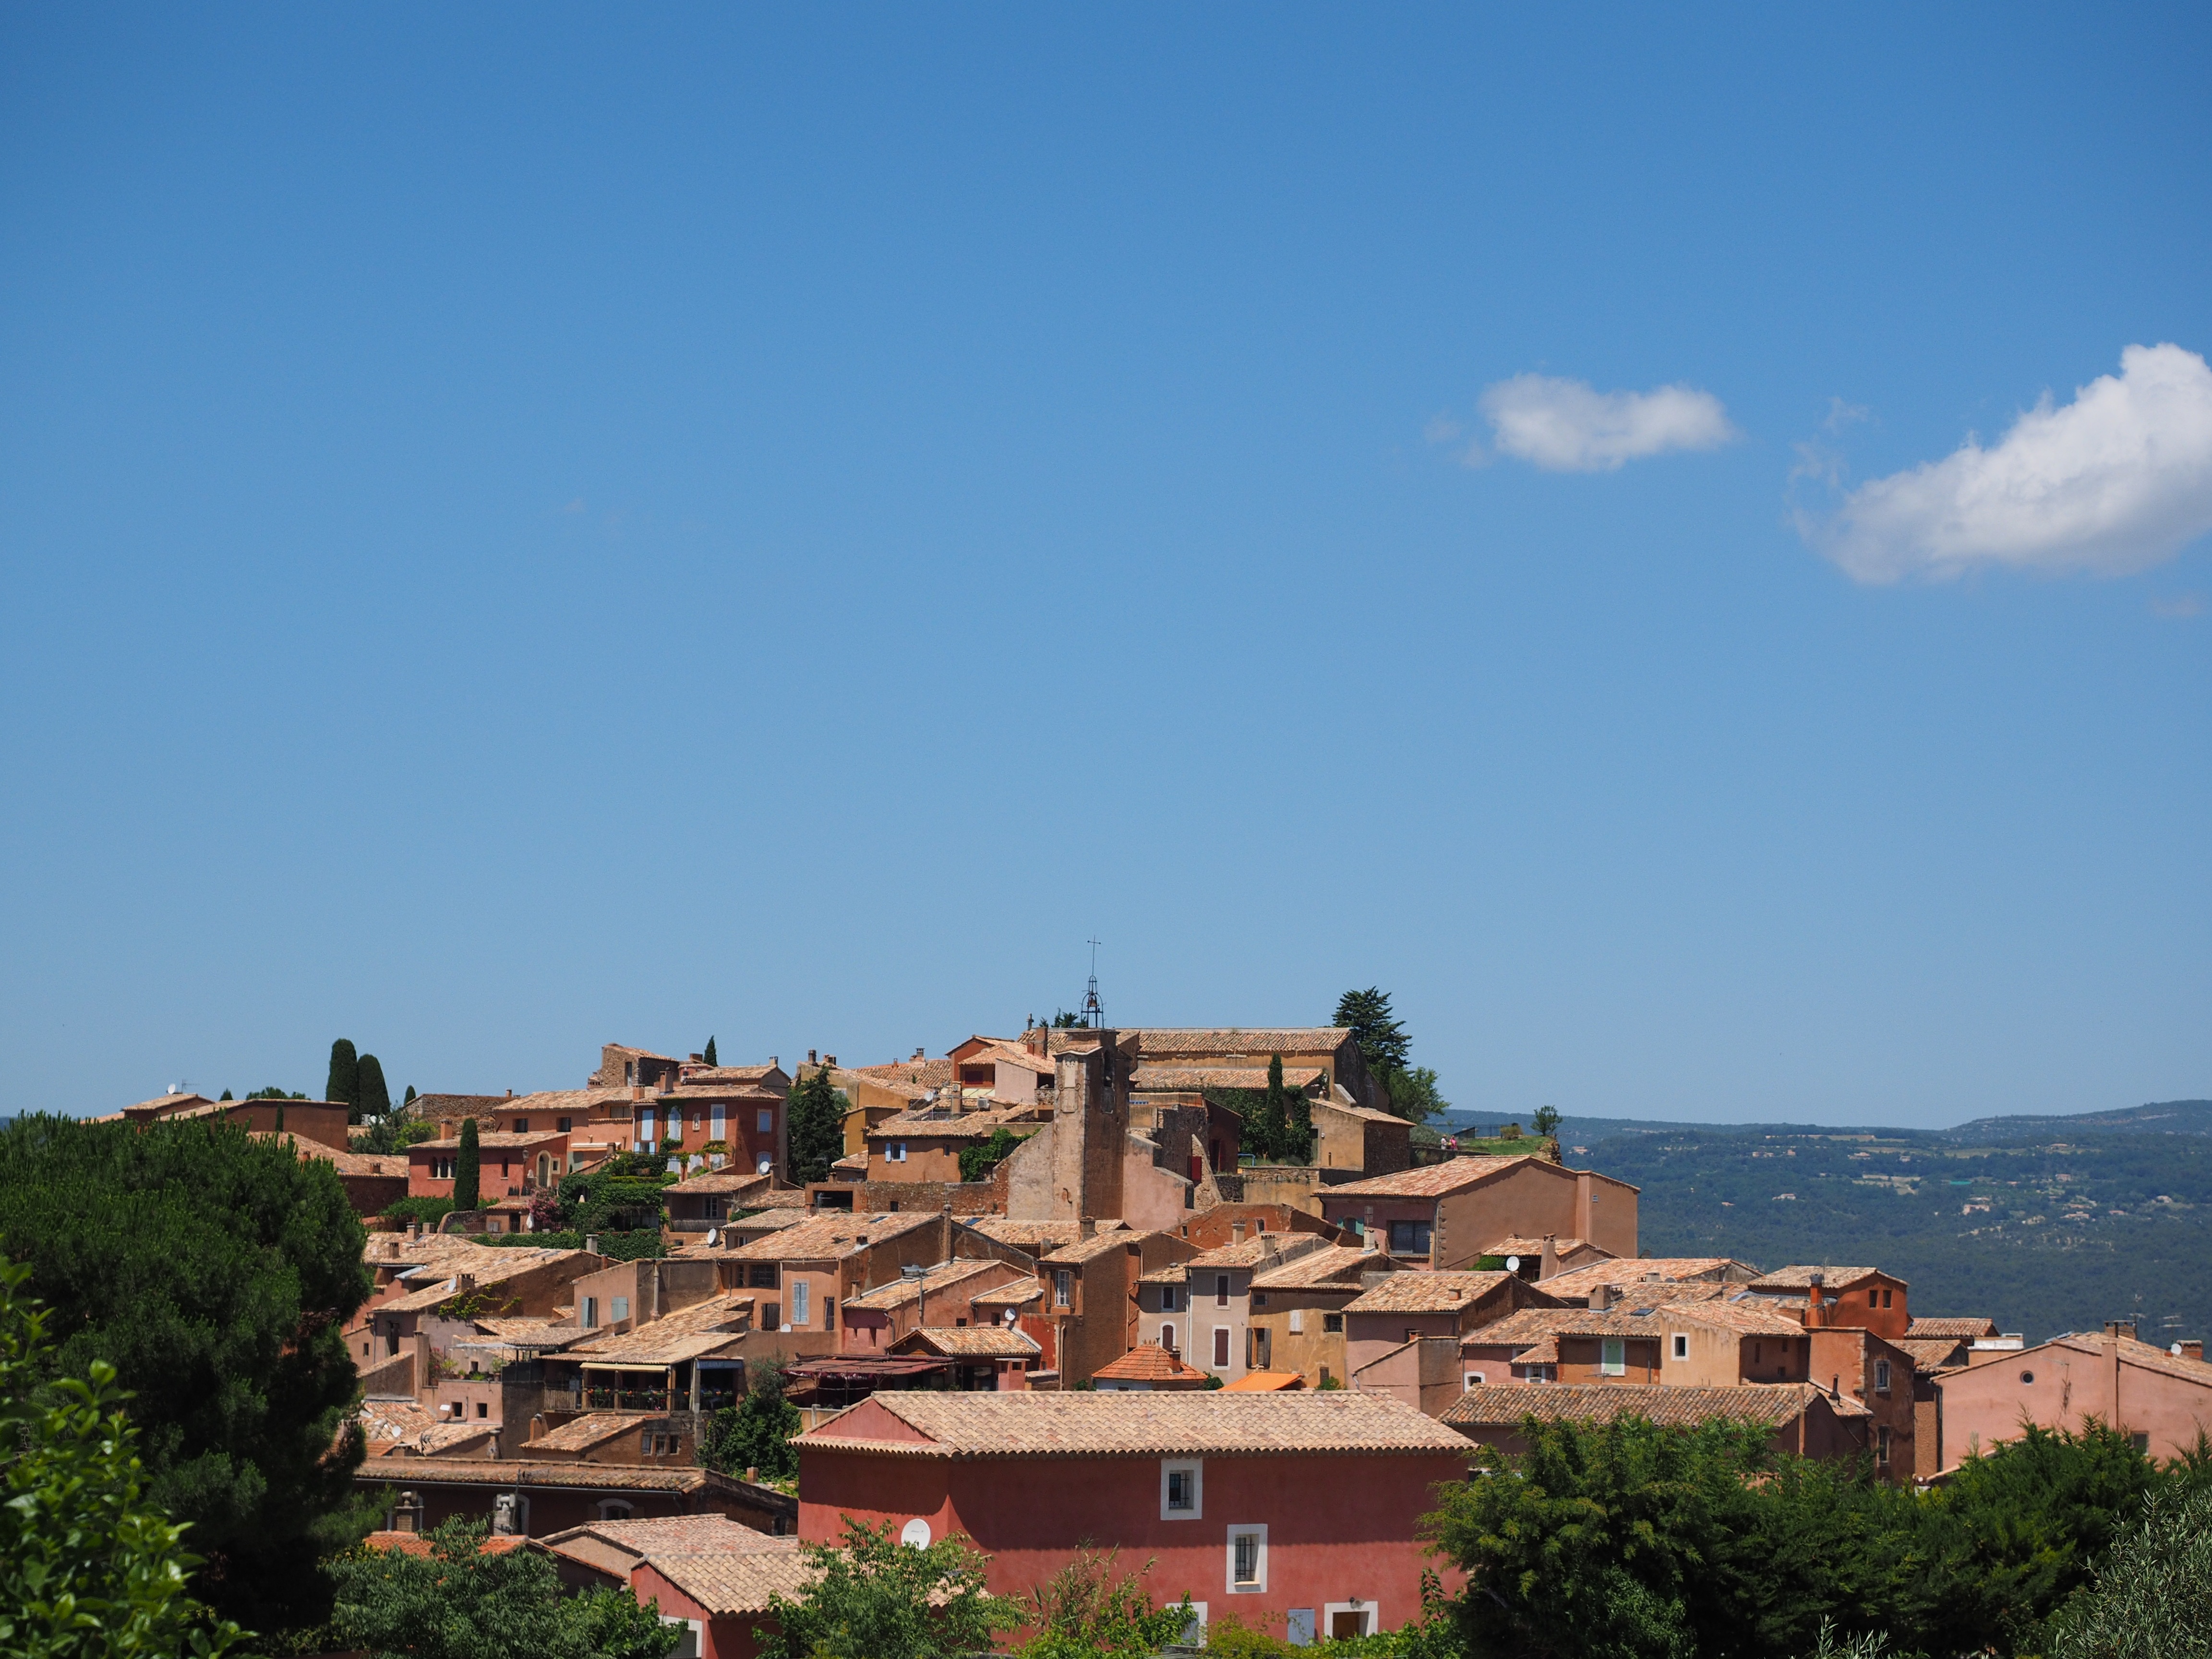
landscape, sea, horizon, sky, skyline, hill, town, city, cityscape, panorama, vacation, village, mediterranean, community, places of interest, homes, estate, roussillon, roofs, luberon, small town, department of vaucluse, provence alpes c te d azur, arrondissement apt, canton apt, nature park luberon, french community, plus beaux villages de france, most beautiful villages of france, residential area, geographical feature, human settlement